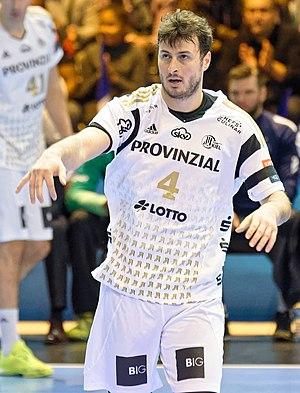
Rencontre de phase de groupe de ligue des champions 2015-16 entre le PSG et le THW Kiel. A la Halle Carpentier (Paris), le 22 novembre 2015.
Domagoj Duvnjak, né le 1ᵉʳ juin 1988 à Đakovo, est un handballeur international croate. En 2013, il est élu meilleur handballeur mondial de l'année et évolue depuis 2014 au THW Kiel.